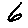
Label: 6